Brussels-Luxembourg railway station

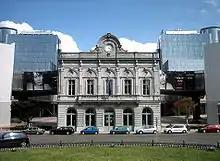
The former Brussels-Luxembourg station's entrance by Gustave Saintenoy (1854–55)

The station was built between 1854 and 1855 by the "Grande Compagnie de Luxembourg", as part of the Brussels-Luxembourg railway line it was constructing. It was to service the new Leopold Quarter, hence its original name of Leopold Quarter railway station. The lead architect was Gustave Saintenoy, who designed it in a neoclassical style, in keeping with the other buildings around the Place du Luxembourg/Luxemburgplein, which were built around the same time.